Adani Enterprises

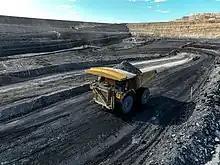
Carmichael coal mine in Australia.

Adani Enterprises operates its mines in India, Indonesia and Australia, and supplies coal to Bangladesh, China, and some countries in Southeast Asia. It has a coal mine in Bunyu, North Kalimantan, Indonesia, which produced 3.9 Mt of coal in 201617. The Group has made the largest investment by an Indian company in Australia at the controversial Carmichael coal mine in the Galilee Basin, Queensland. Development of this mine is the subject of a court challenge to the Australian Government over its lack of adherence to environmental legislation.